Zapyrastra calliphana

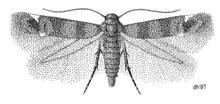
Illustration of Zapyrastra calliphana

There are two species that are very similar in appearance to "Z. calliphana". Firstly "Z. stellata" which only occurs in the eastern parts of the South Island. The other species is undescribed and can be found in the North Island where its larvae mine leaves of species in the genus "Haloragis".